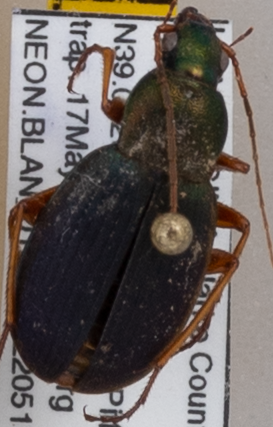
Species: Chlaenius aestivus
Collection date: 2022-05-17
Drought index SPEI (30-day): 0.858
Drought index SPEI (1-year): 0.142
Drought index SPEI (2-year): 0.32